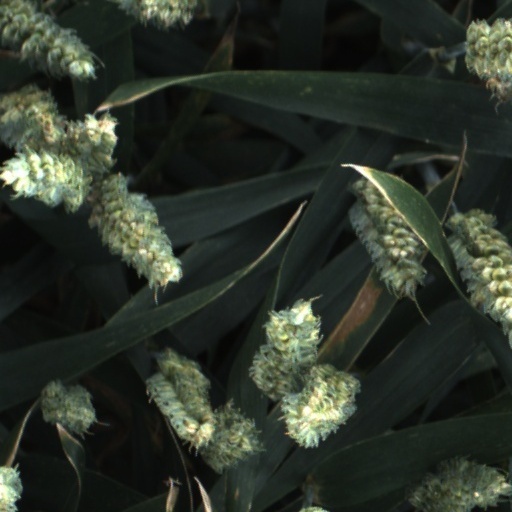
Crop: wheat